Wilmette station (Chicago and North Western Railway)

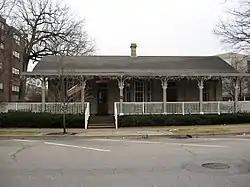

The Chicago and Northwestern Depot is a former railway station in Wilmette, Illinois, which has been on the National Register of Historic Places since 1975. The station served the Chicago and North Western Railway along what is now Metra's Union Pacific North Line. It was built in 1873 as a passenger station and became a freight station in the 1890s before closing in 1946. The station was relocated to its current location on June 13, 1974, and it has since been remodeled as a restaurant. The depot has been called "Wilmette's most historic building," and the "Chicago Sunday Times" referred to the station as "the finest station on the entire line" upon its opening.